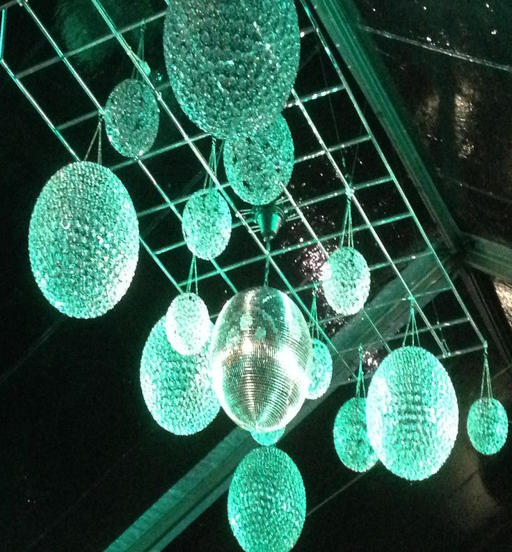
are you green with envy ? no need !